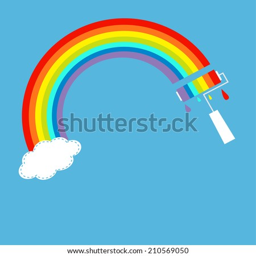
rainbow cloud in the sky and paint roller with drops .